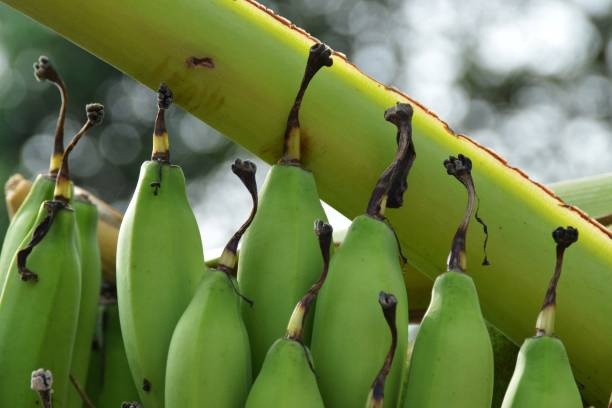
Label: banana